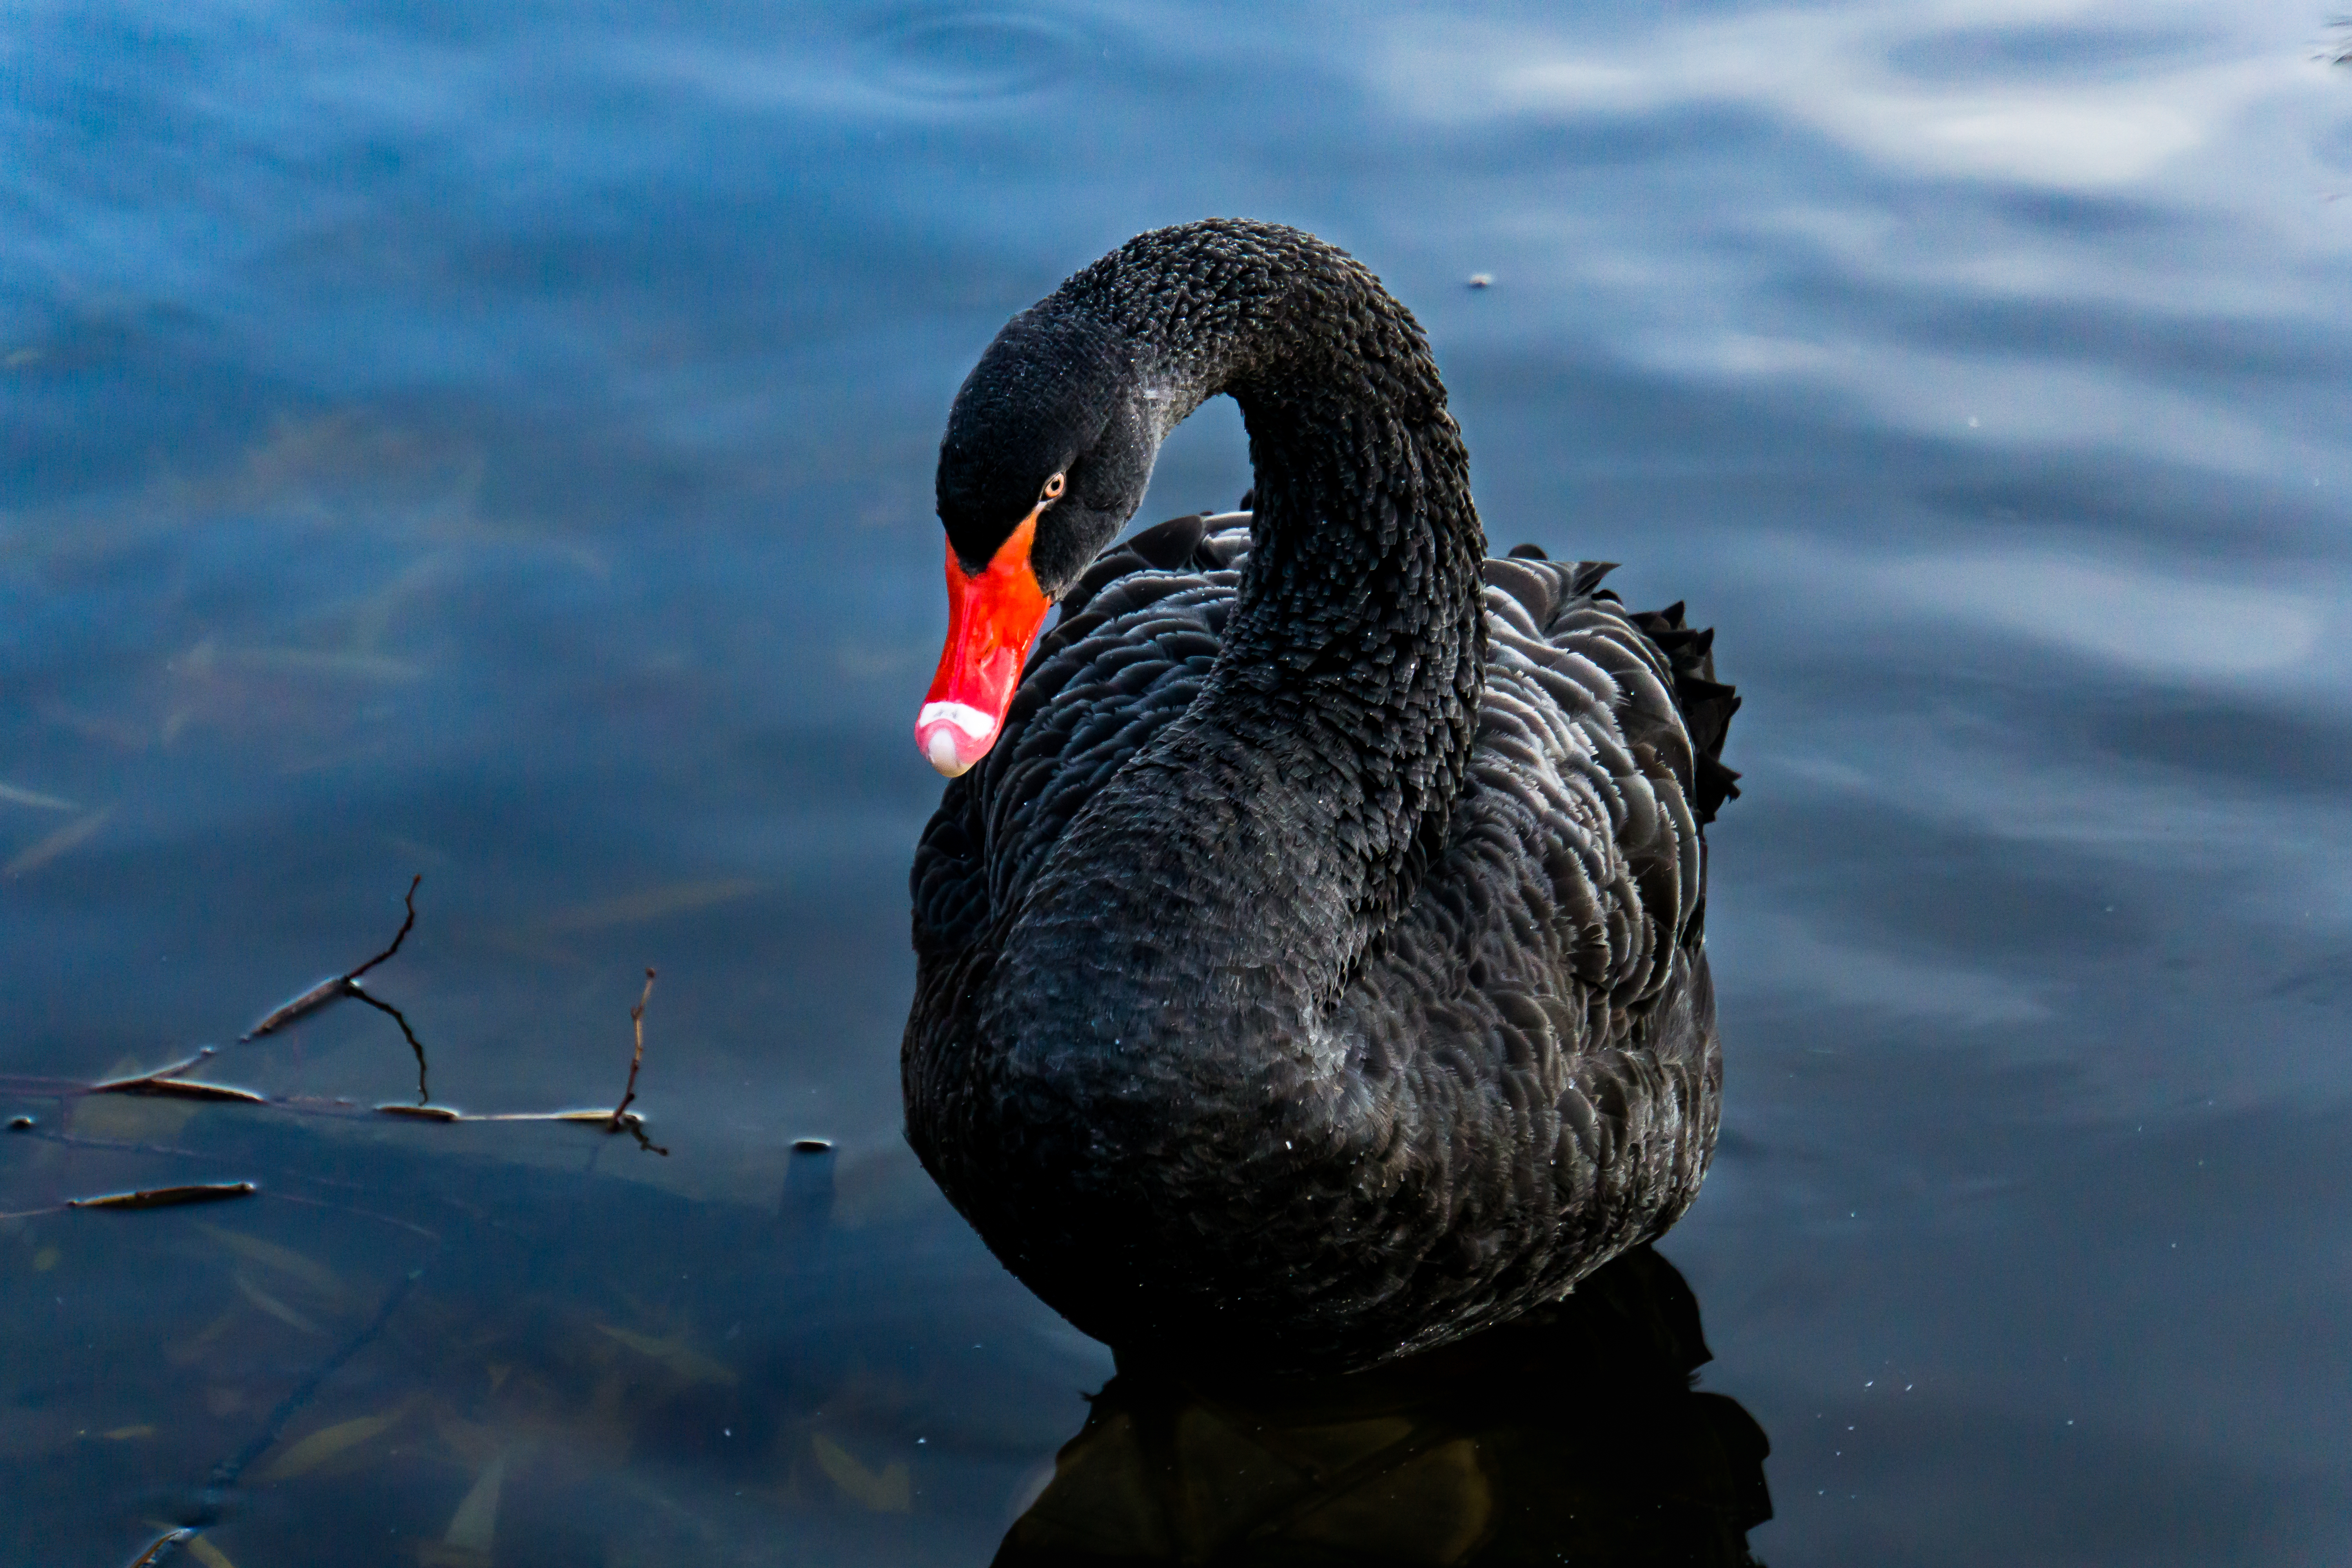
swan, grass, black, water, bird, noble, light, mood, greeting, goose, plumage, floating bird, elegant, meadow, runs, vertebrate, beak, water bird, ducks, geese and swans, black swan, waterfowl, wildlife, organism, duck, feather, neck, reflection, lake